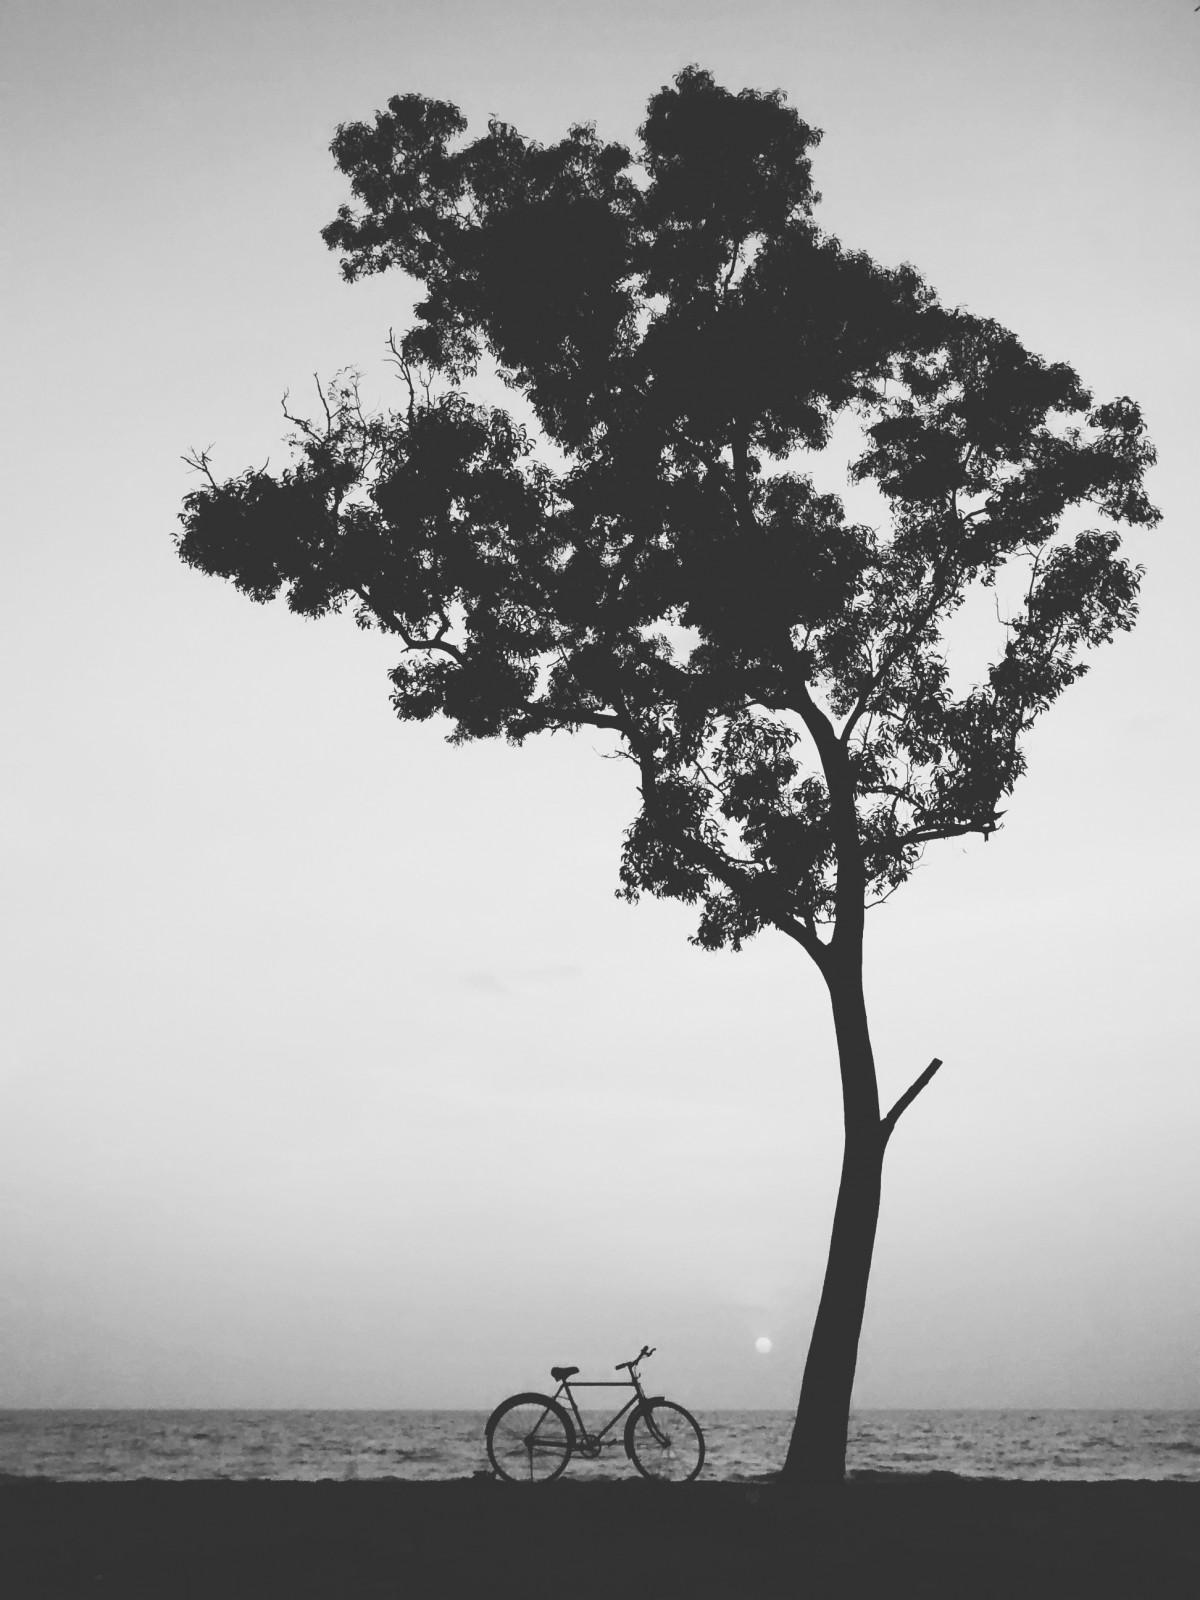
Tags: branch, silhouette, black and white, leaf, flower, monochrome photography, atmospheric phenomenon, woody plant